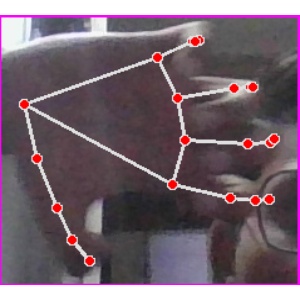
अक्षर: त